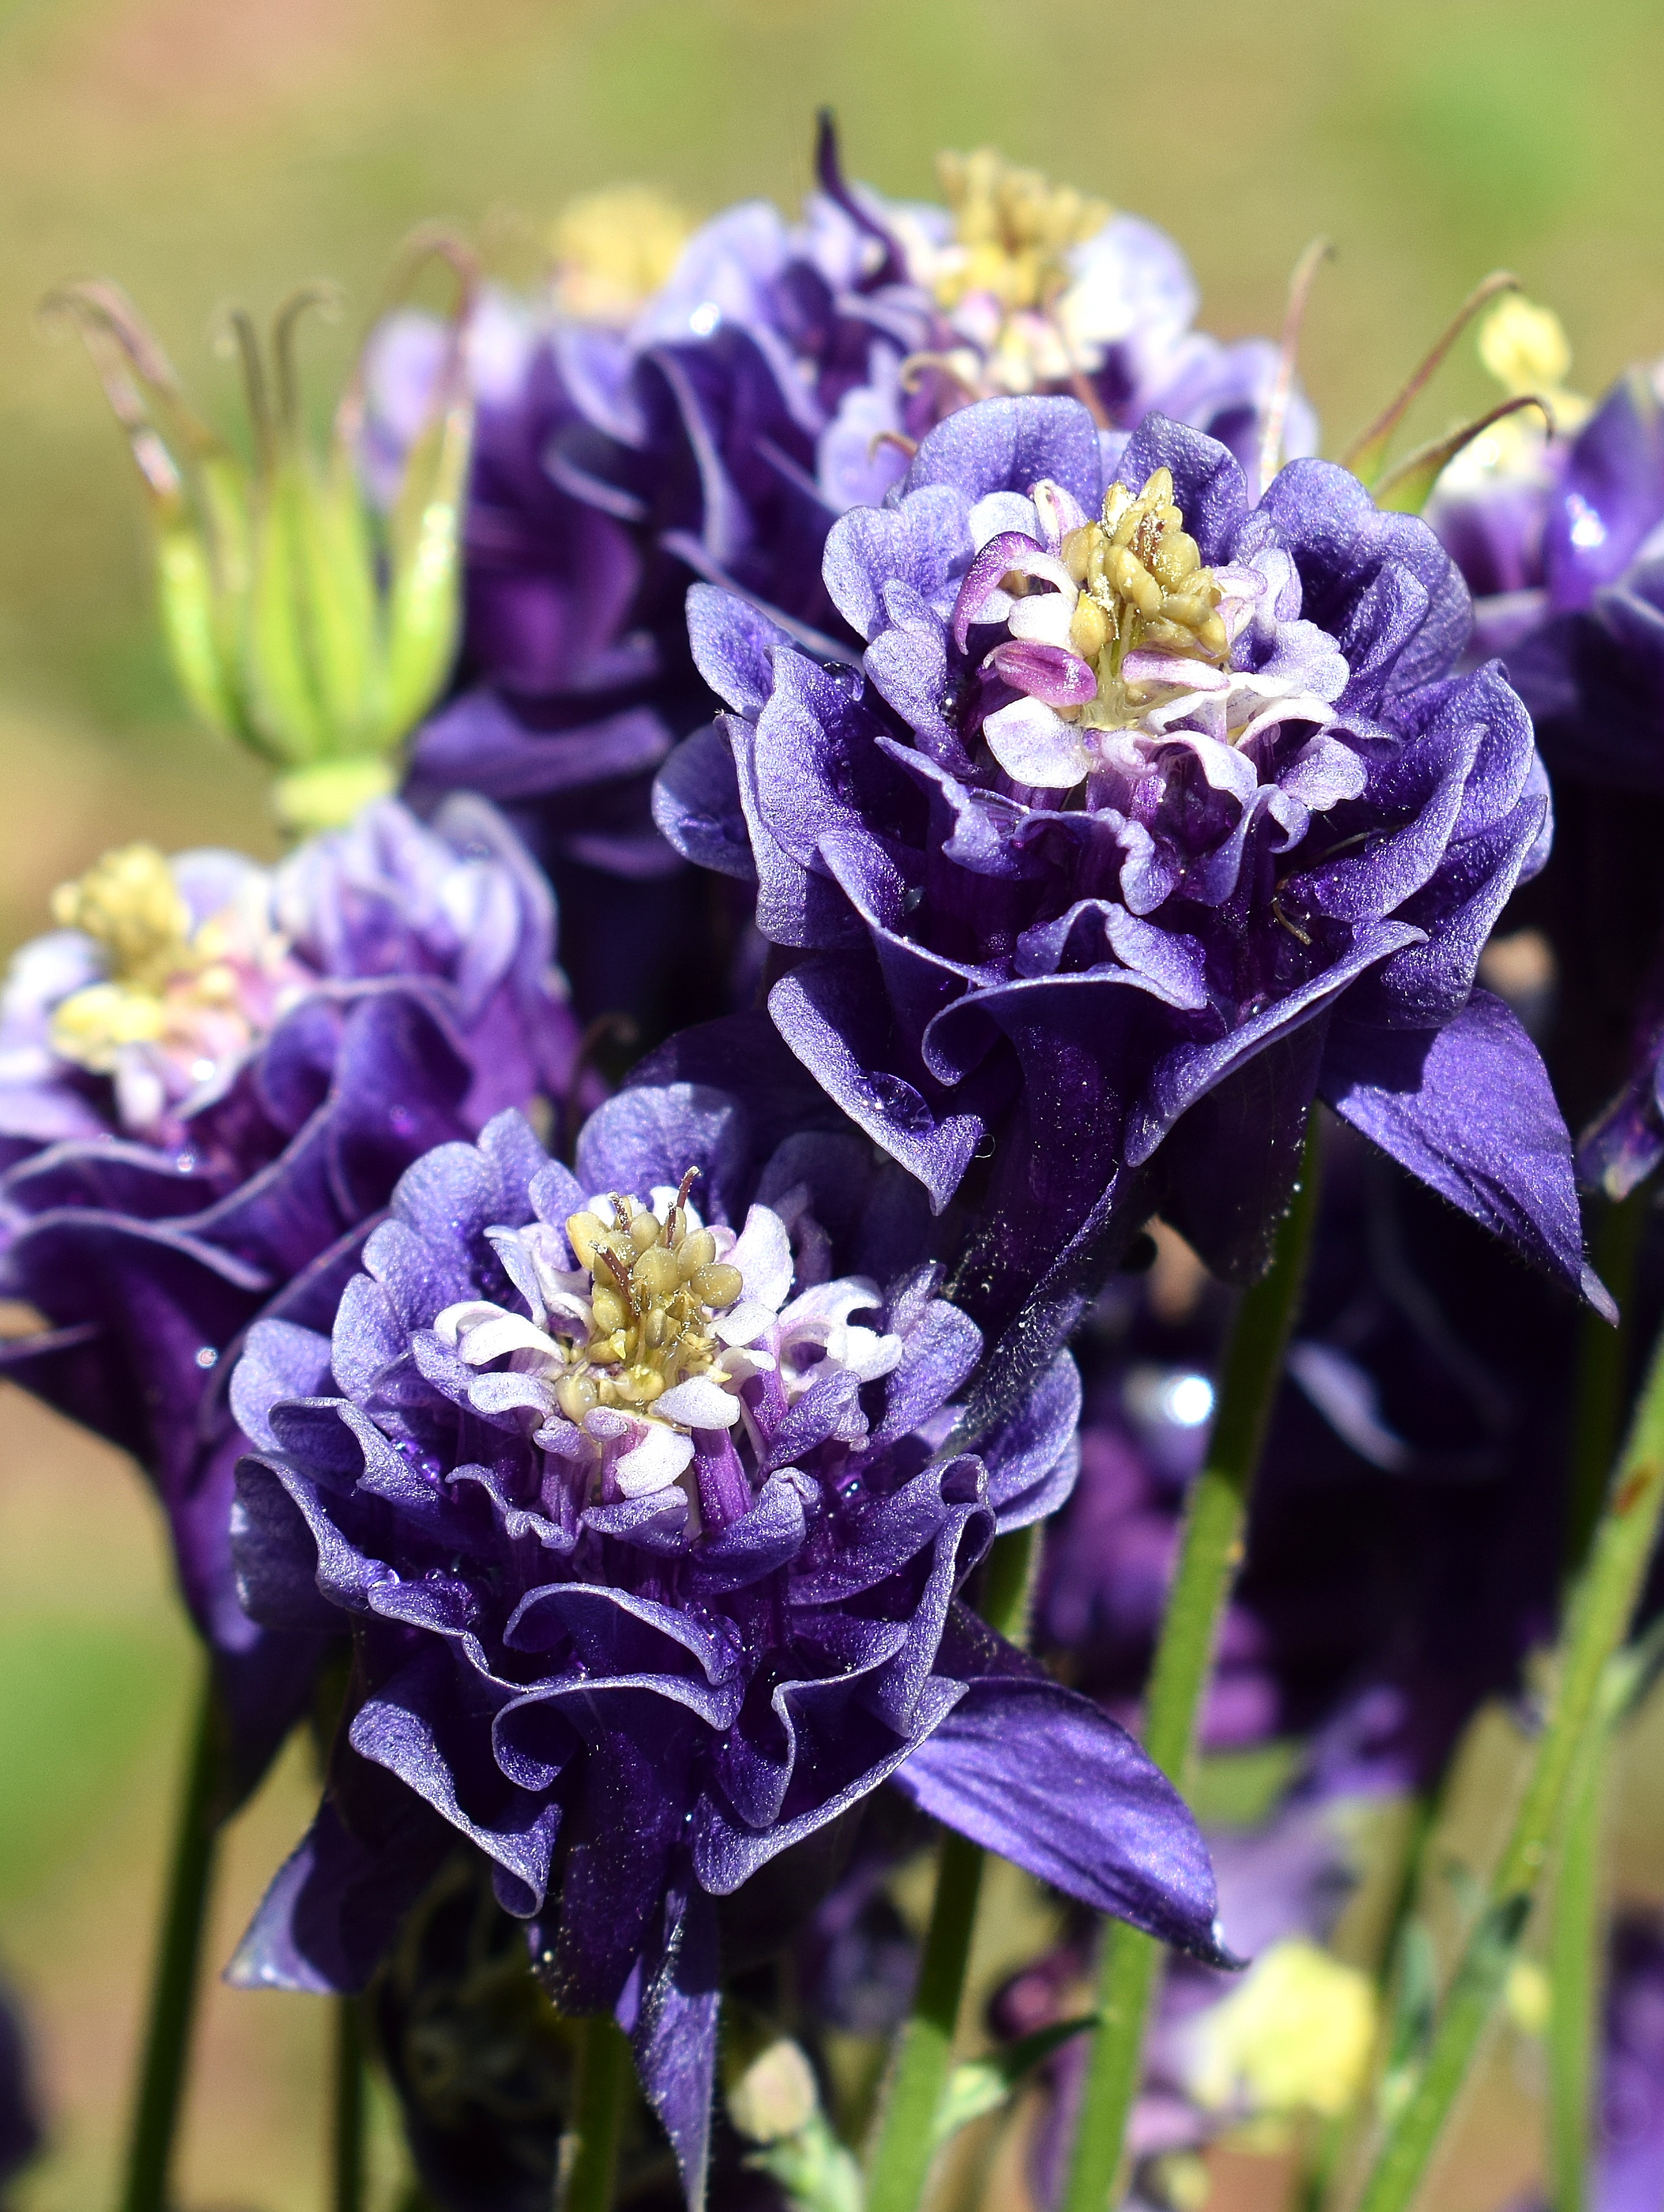
nature, blossom, plant, white, flower, purple, bloom, spring, green, blue, colorful, yellow, garden, flora, wildflower, double, floristry, full bloom, macro photography, flowering plant, rain drops, flower bouquet, land plant, rain wet columbine